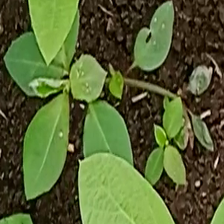
Weed species: Moti_dudhi(Euphorbia_geneculata_L)